Alioth

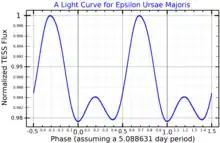
A light curve for Epsilon Ursae Majoris, plotted from "TESS" data

According to "Hipparcos", Epsilon Ursae Majoris is from the Sun. Its spectral type is A1p; the "p" stands for "peculiar", as its spectrum is characteristic of an α Canum Venaticorum variable. Epsilon Ursae Majoris, as a representative of this type, may harbor two interacting processes: first, the star's strong magnetic field separating different elements in its hydrogen 'fuel'; second, a rotation axis at an angle to the magnetic axis may be spinning different bands of magnetically sorted elements into the line of sight between Epsilon Ursae Majoris and the Earth. The intervening elements react differently at different frequencies of light as they whip in and out of view, causing Epsilon Ursae Majoris to have very strange spectral lines that fluctuate over a period of 5.1 days. The "kB9" suffix to the spectral type indicates that the calcium K line is present and representative of a B9 spectral type even though the rest of the spectrum indicates A1.